Describe the emotion expressed in this image:  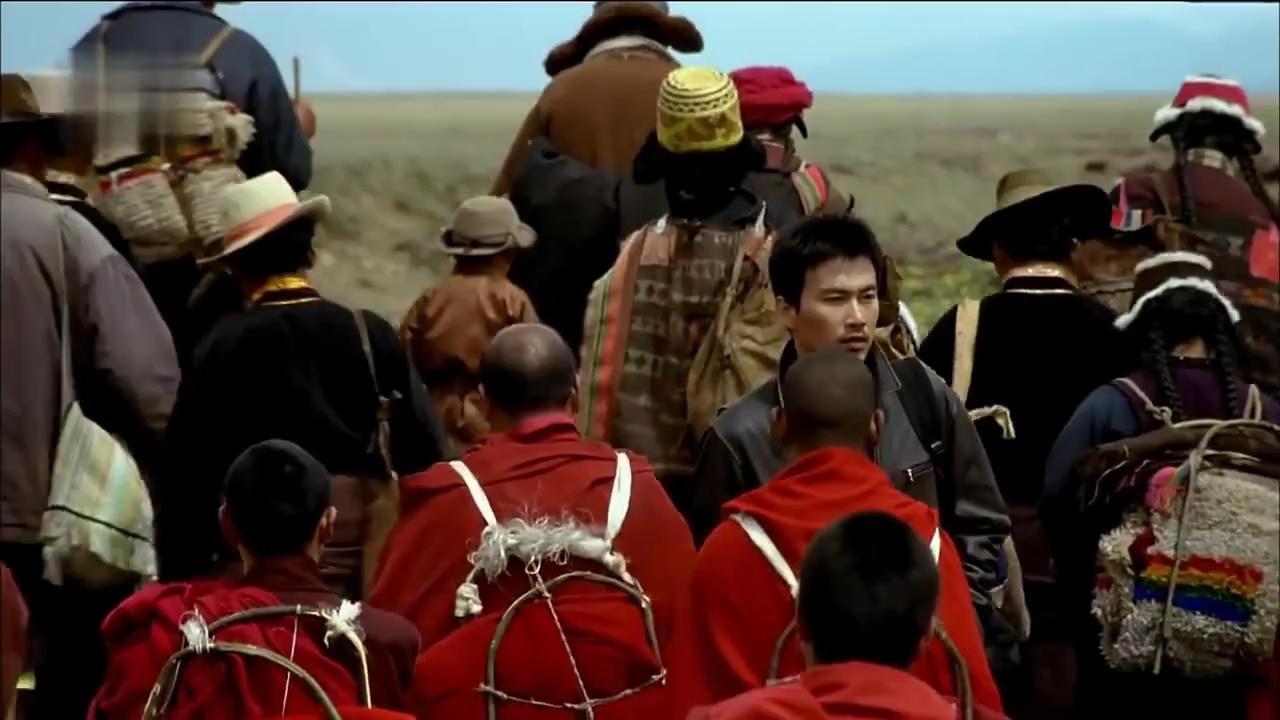
This person displays Suffering, valence and arousal with low intensity.